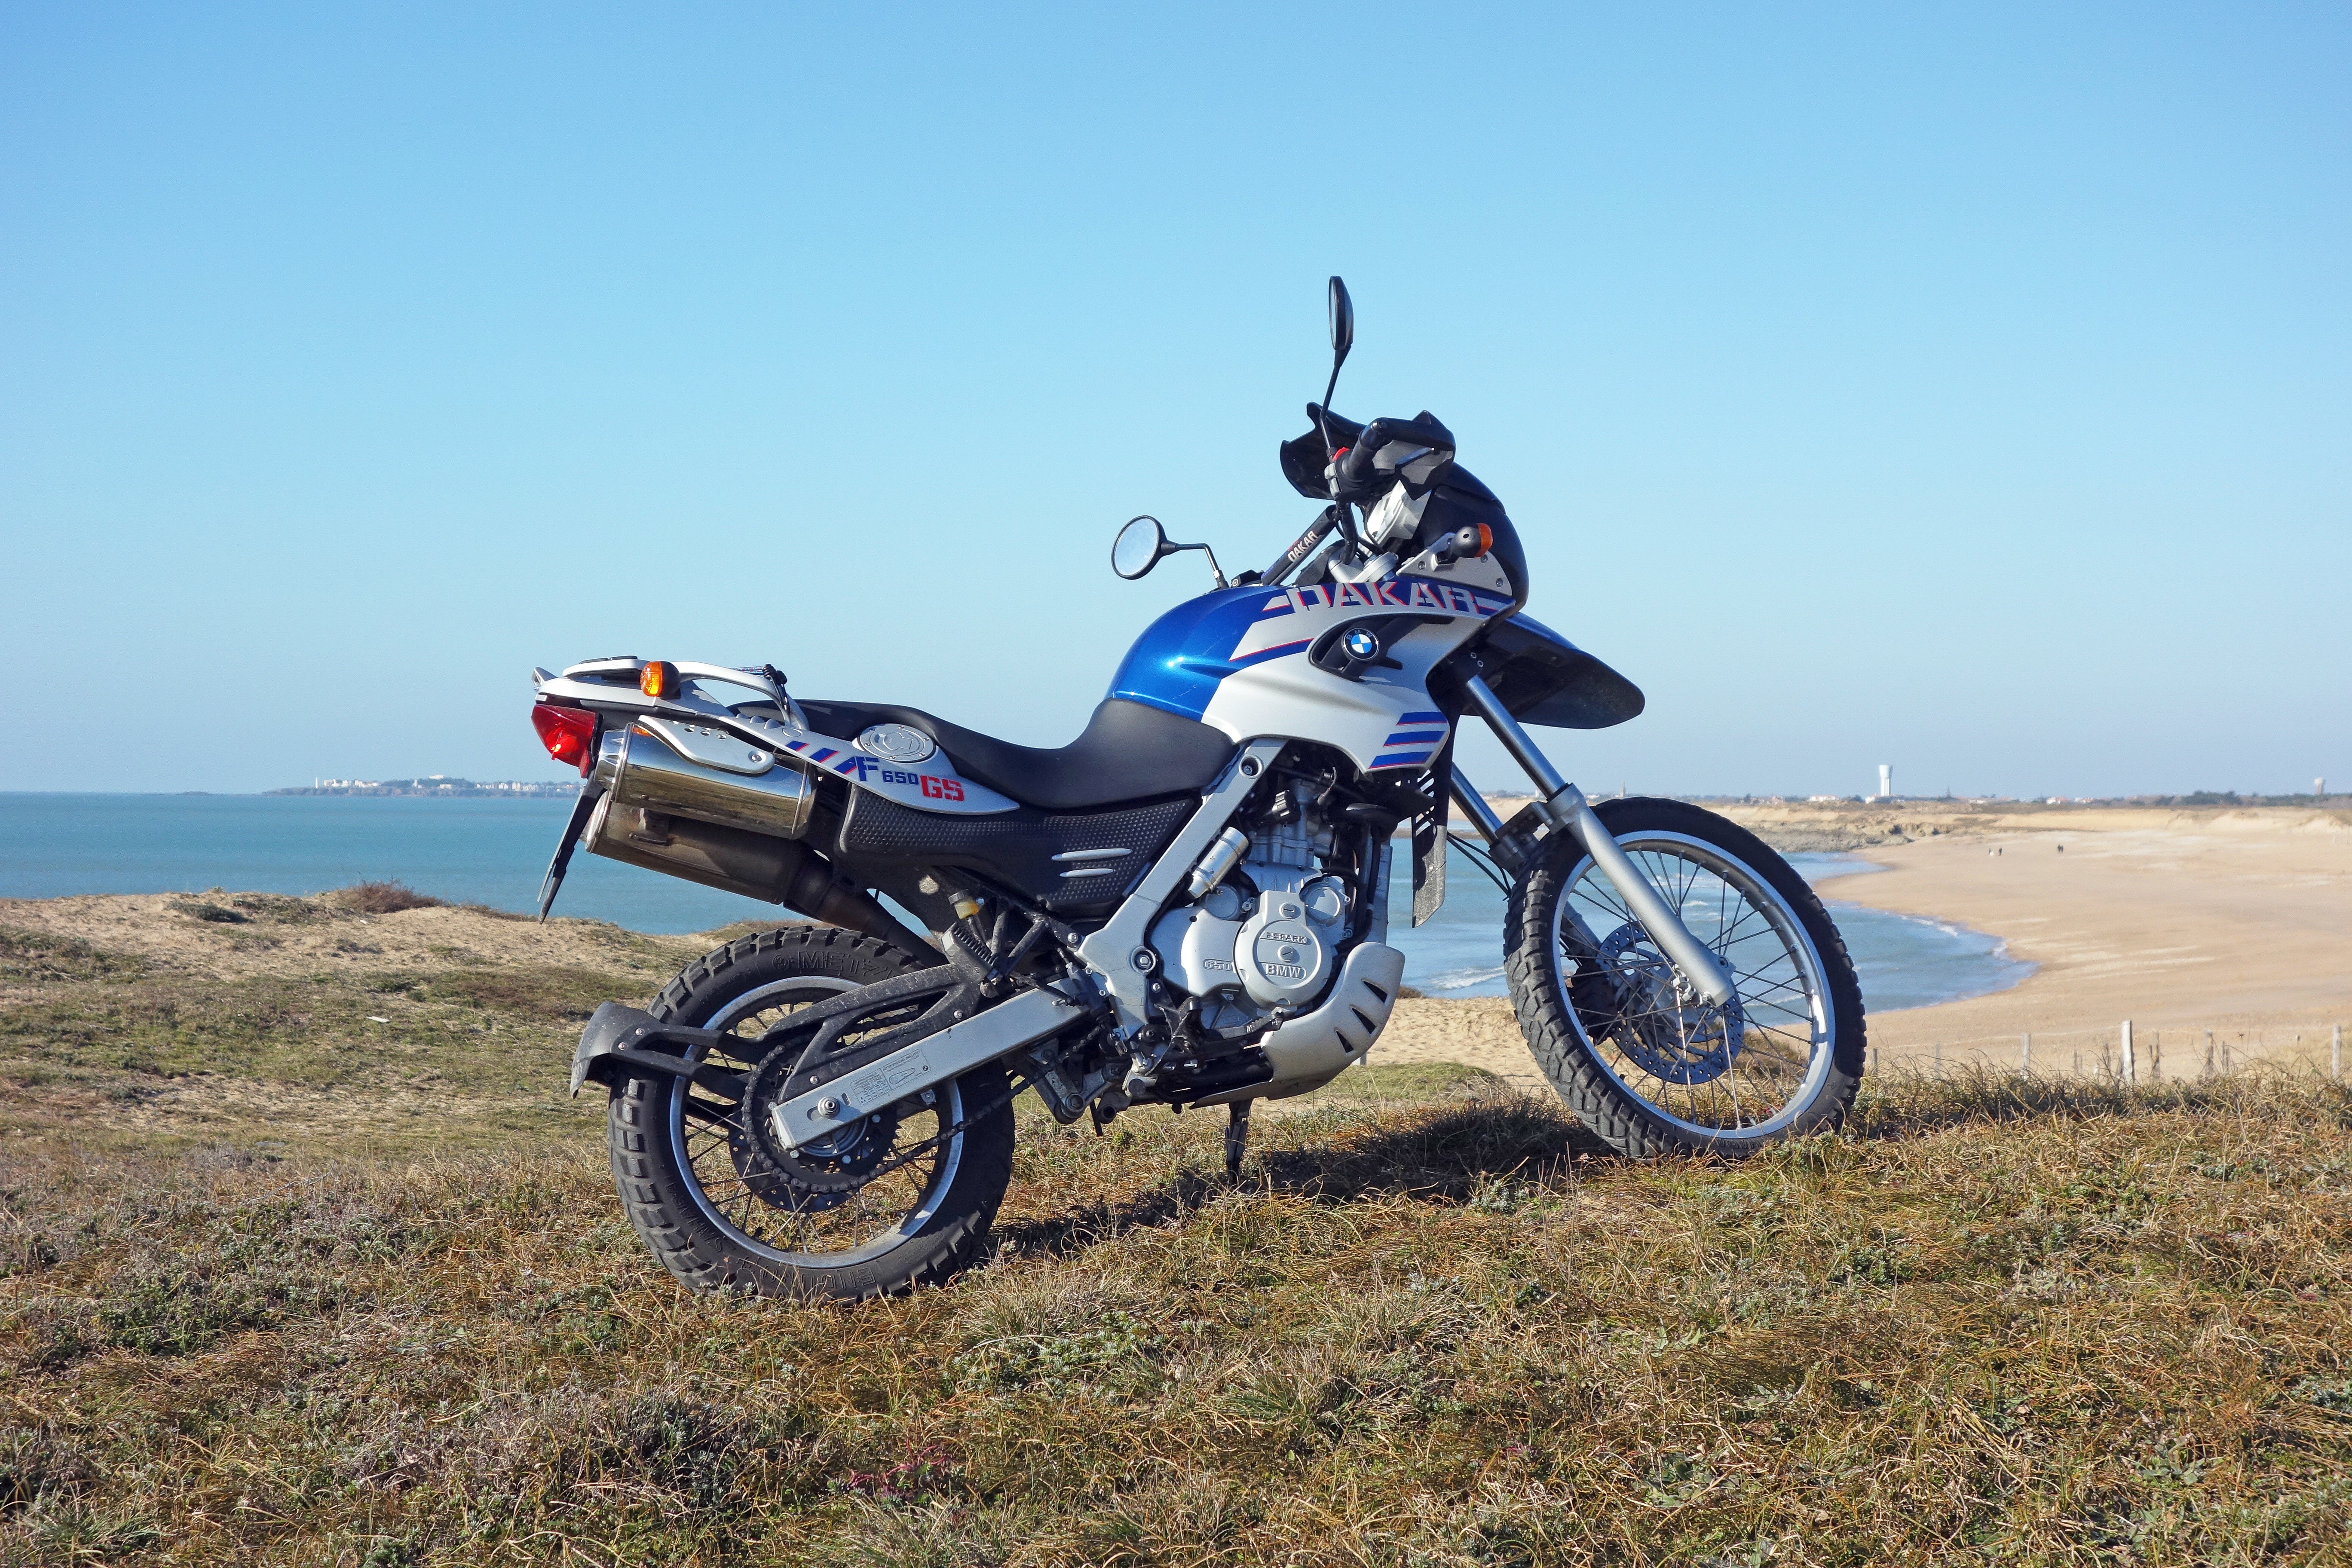
car, bicycle, vehicle, motorcycle, motocross, extreme sport, sports, racing, motorsport, enduro, freestyle motocross, motorcycling, land vehicle, motorcycle racing, automobile make, off roading